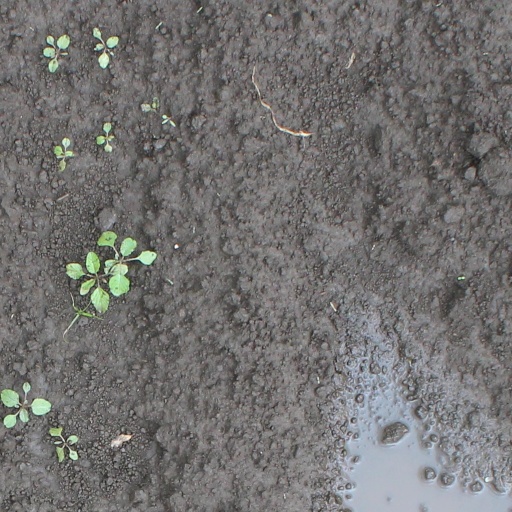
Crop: soybean